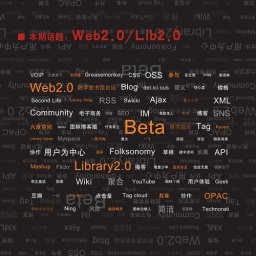
Tag Cloud in the library field